Appropriation (art)

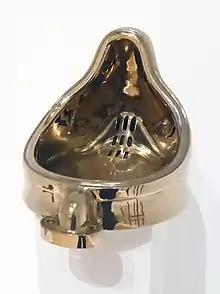
"Fountain (Buddha)" a bronze remake by Sherrie Levine, 1996

In 1856 Ingres painted the portrait of Madame Moitessier. The unusual pose is known to have been inspired by the famous ancient Roman wall painting "Herakles Finding His Son Telephas". In doing so, the artist created a link between his model and an Olympian goddess.